John St Aubyn, 1st Baron St Levan

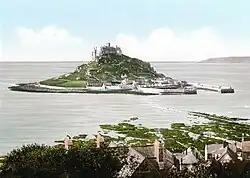
St Michael's Mount in 1900

St Aubyn was the son of Sir Edward St Aubyn, 1st Baronet, of St Michael's Mount, Cornwall, and his wife Emma (née Knollys), daughter of General William Knollys. He was educated at Eton, and at Trinity College, Cambridge. St Aubyn was Hon. Colonel of the 3rd Bttn Duke of Cornwall's Light Infantry. He was also a Deputy Lieutenant and J.P. for Cornwall, and Deputy Special Warden of the Stannaries. He was president of the Royal Geological Society of Cornwall from 1891 to 1892.